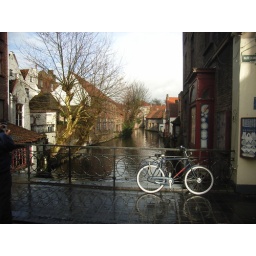
My nerdy rental bike on a paved street over a canal in Bruges (Brugge) Belgium